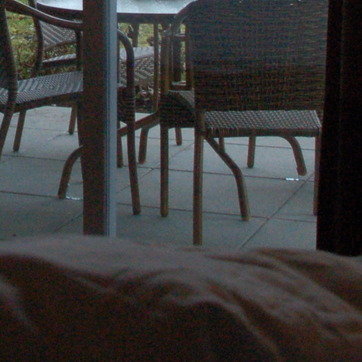
Material: glass